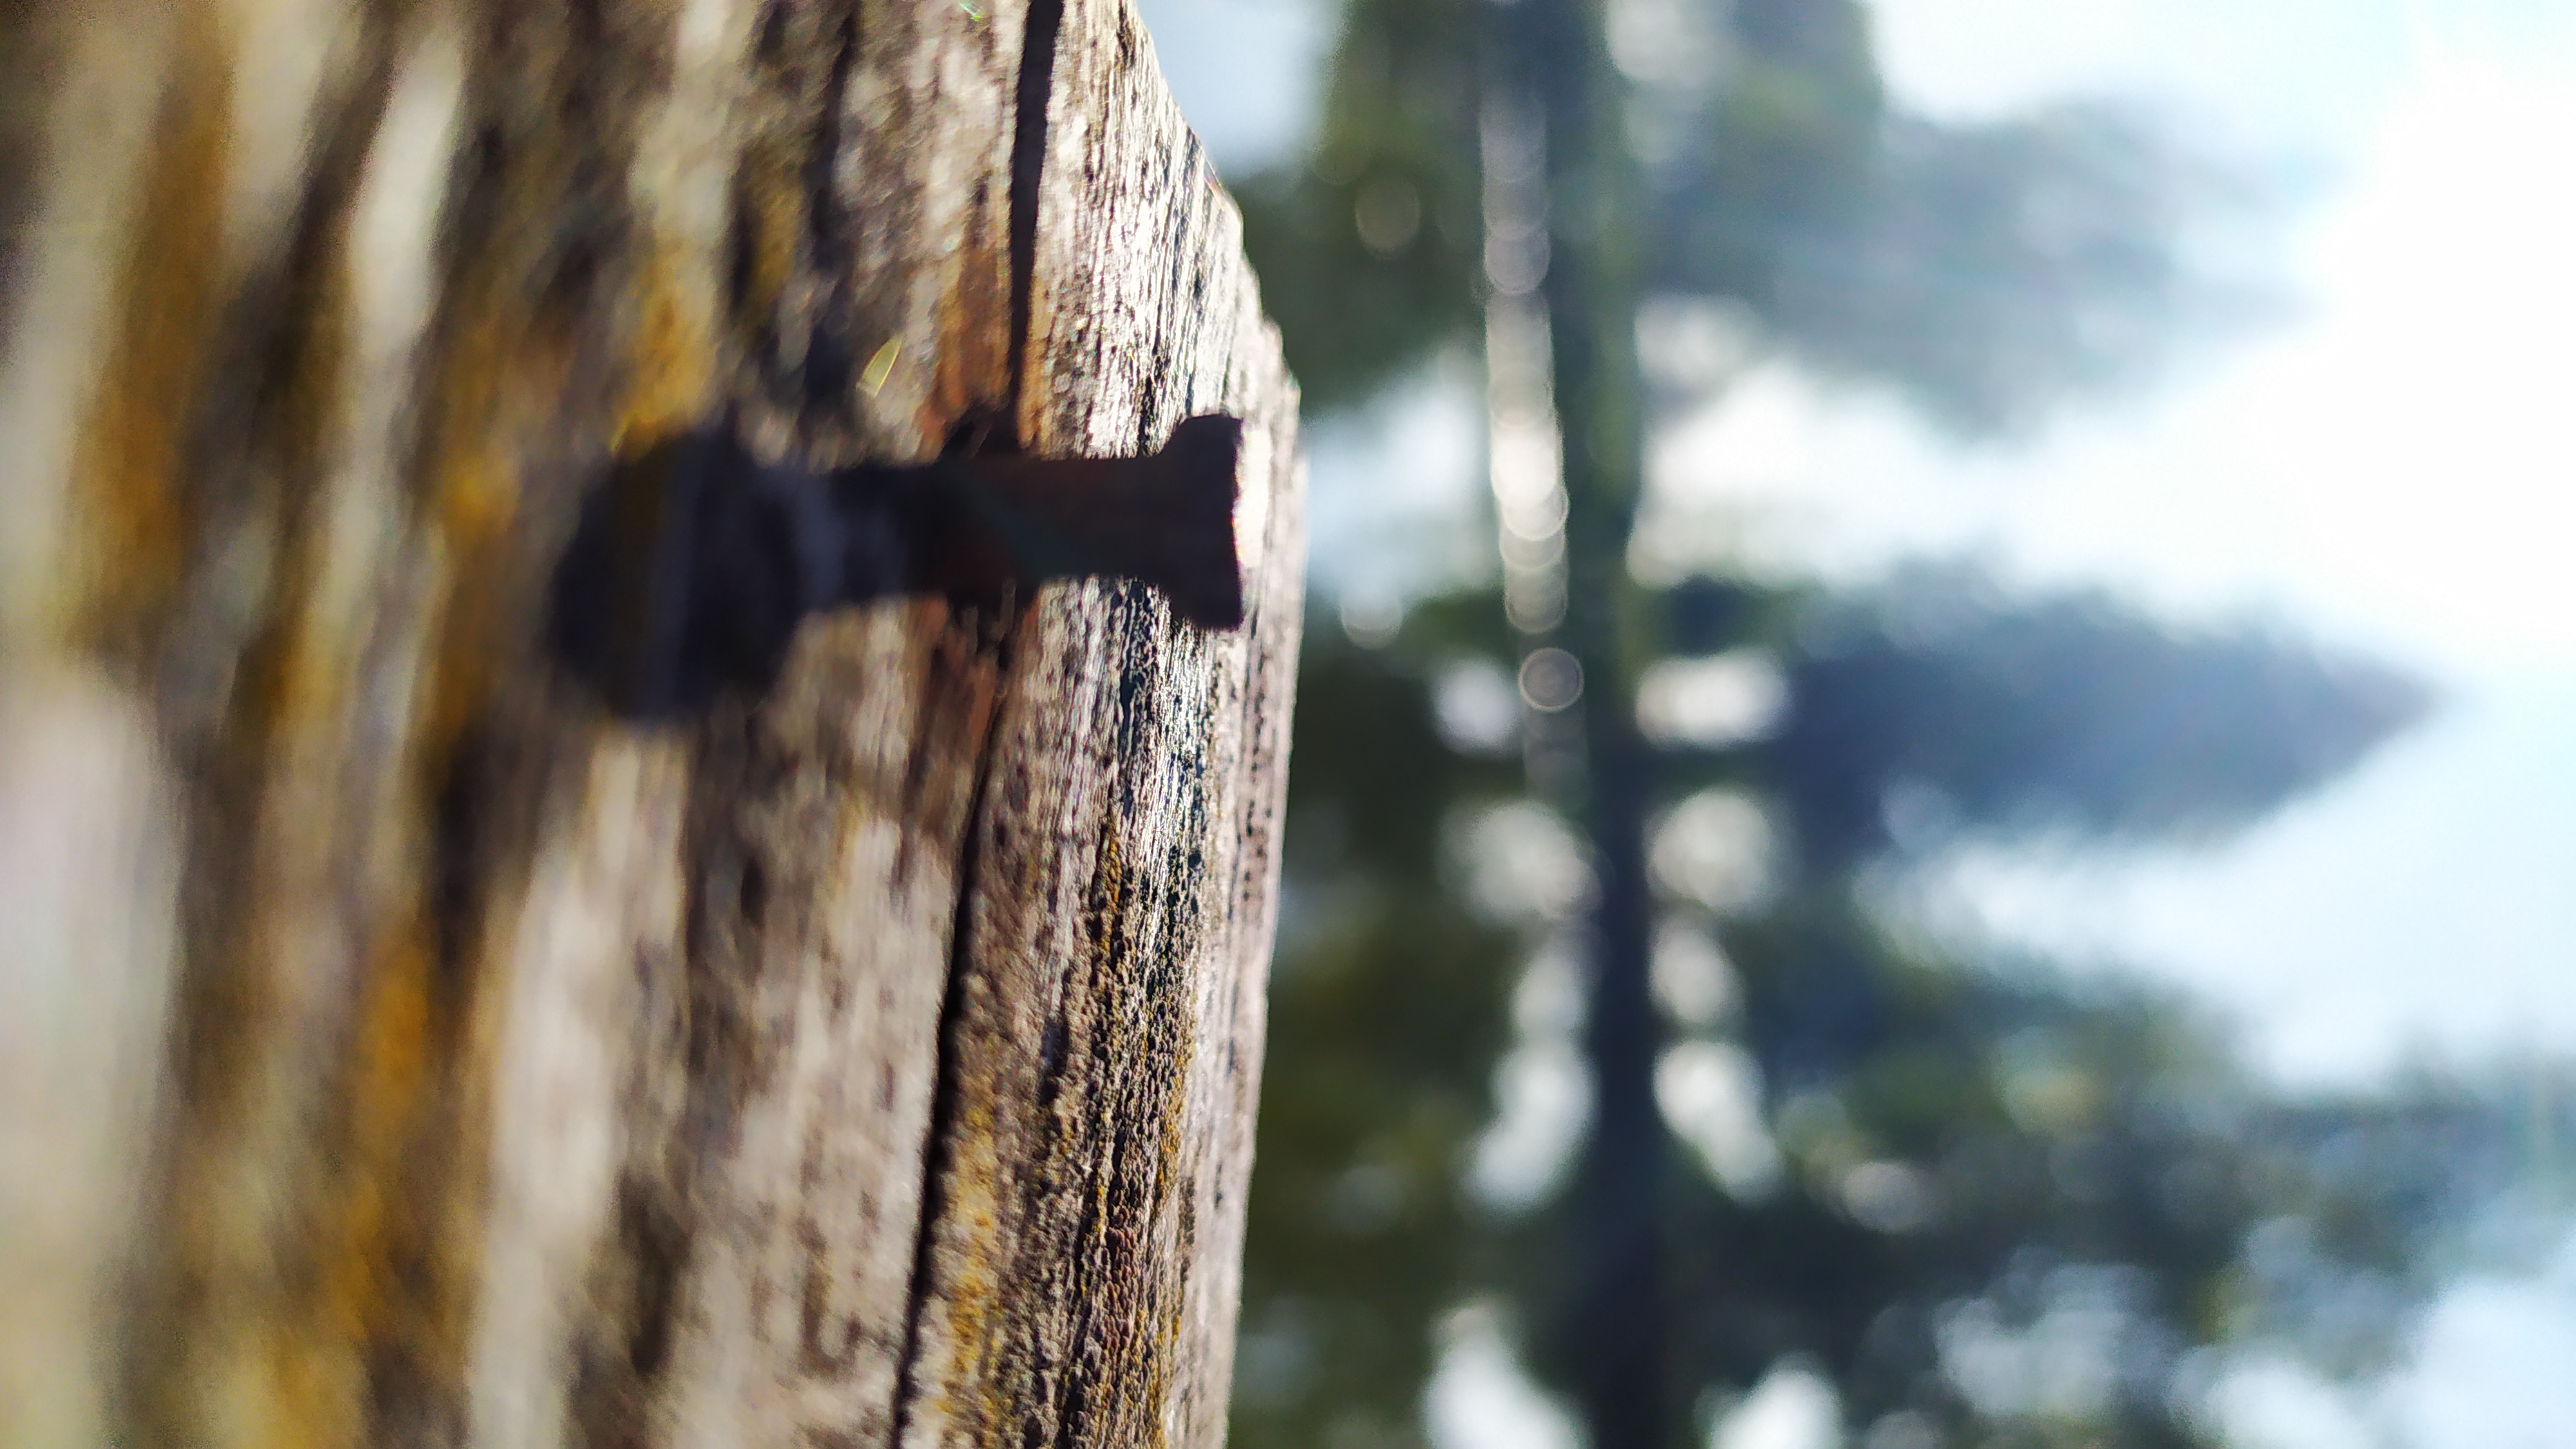
summer, nature, wood, branch, twig, sunlight, trunk, Tints and shades, beauty, grass, metal, forest, sky, wire fencing, landscape, macro photography, freezing, wire, font, plant stem, winter, automotive tire, shadow, fence, concrete, rust, rock, rope, barbed wire, still life photography